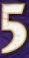
Number: 5